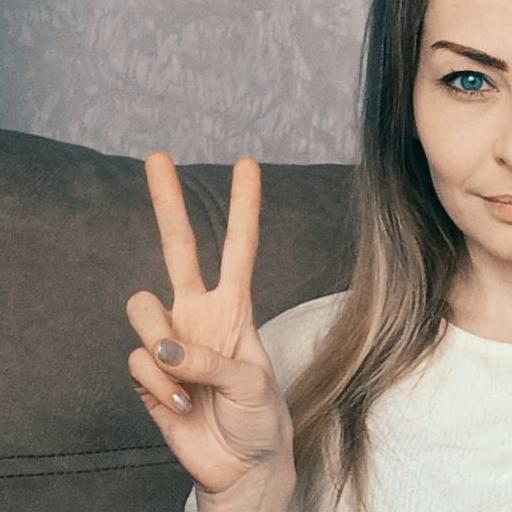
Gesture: peace